Thawan Thamrongnawasawat

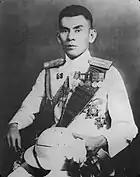
Thawan

Thawan Thamrongnawasawat (also spelt "Thawal Thamrongnavaswadhi" or "Thawal Thamrongnavasawat"); 21 November 1901 – 3 December 1988), also known by his noble title as Luang Thamrongnawasawat, was the eighth Prime Minister of Thailand from 1946–1947. Before becoming a politician, he was a naval officer, holding the rank of rear admiral.